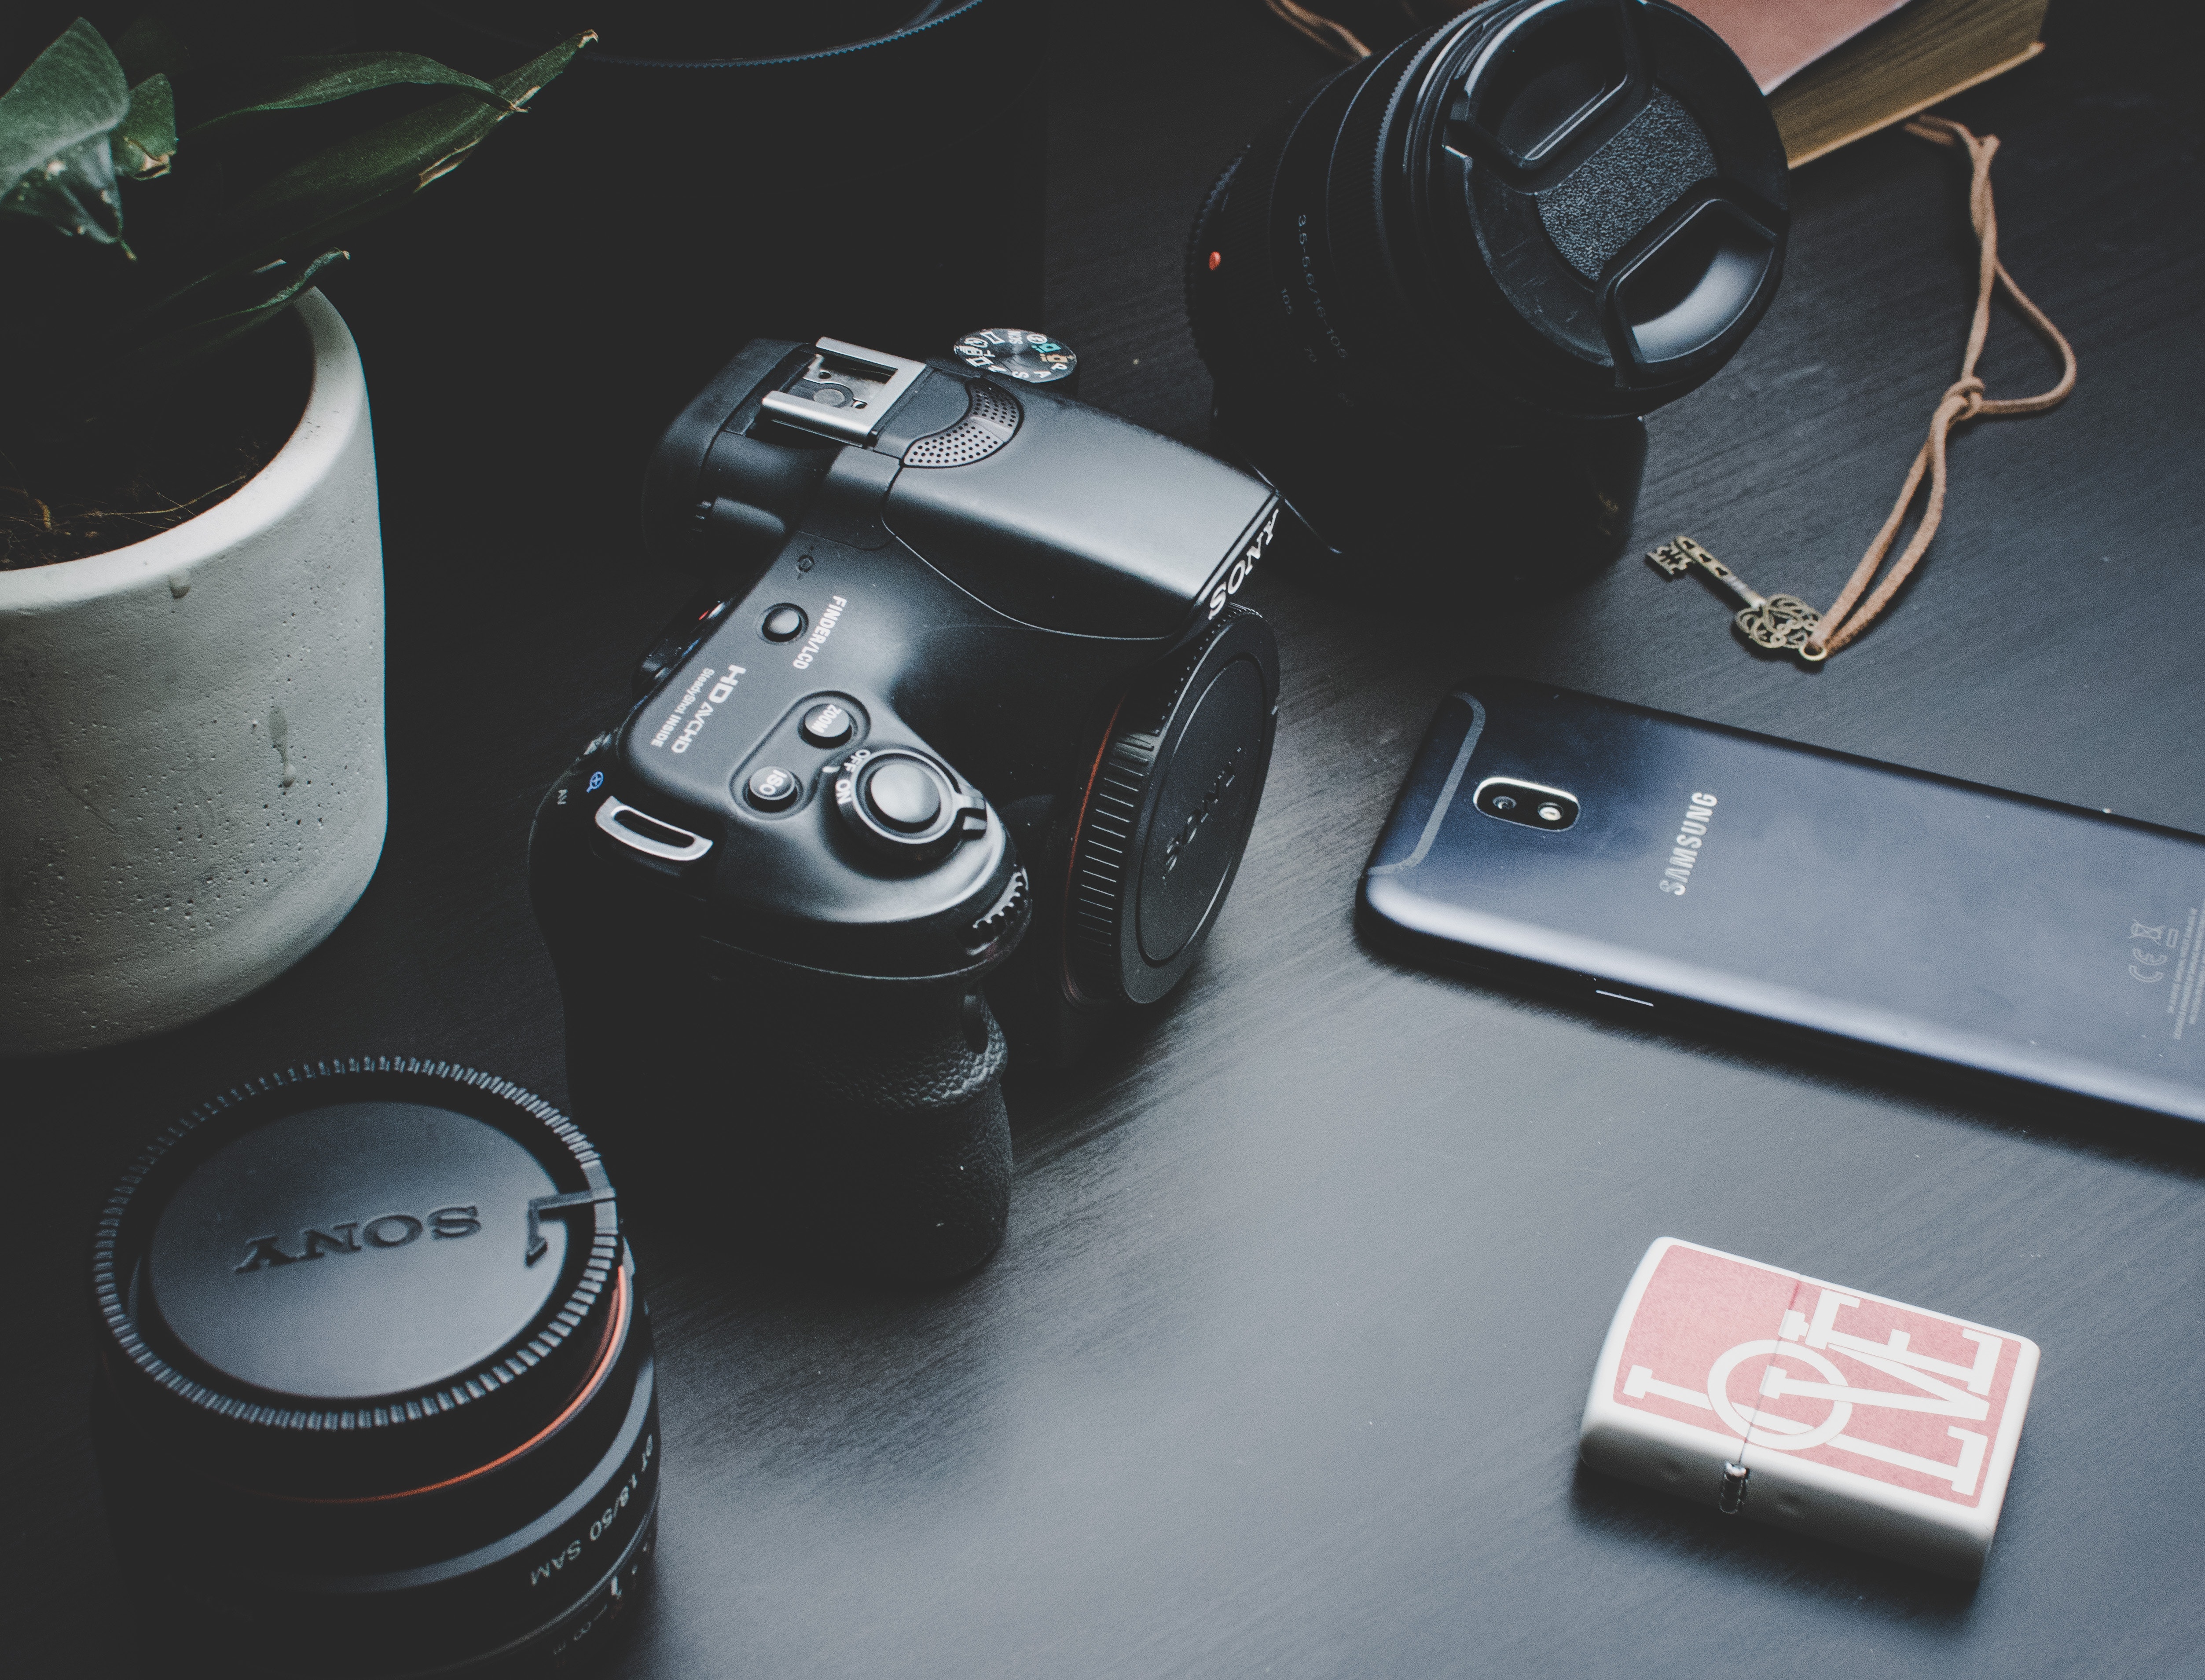
cameras optics, single lens reflex camera, camera, product, photography, digital camera, digital slr, camera lens, camera accessory, reflex camera, lens, mirrorless interchangeable lens camera, font